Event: Nepal Earthquake
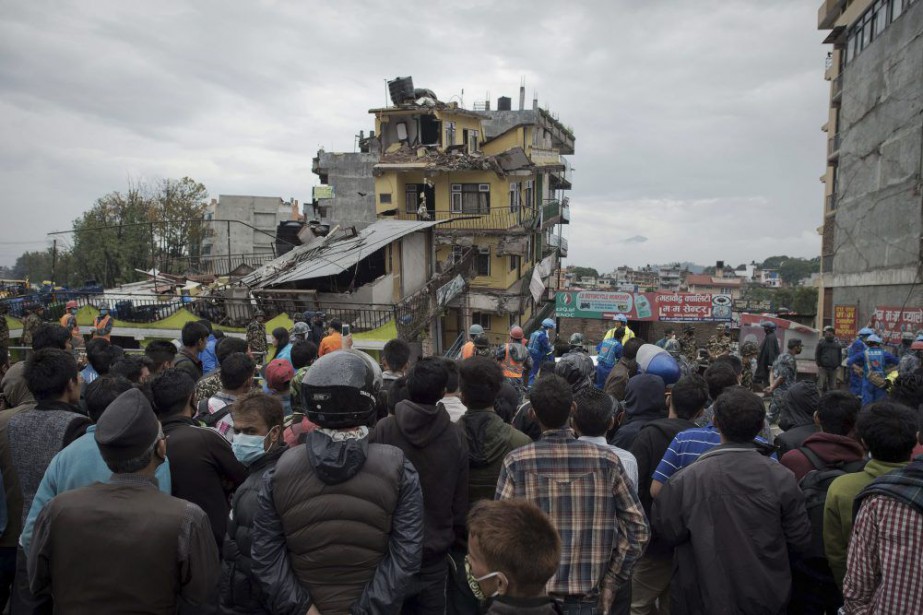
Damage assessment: damage